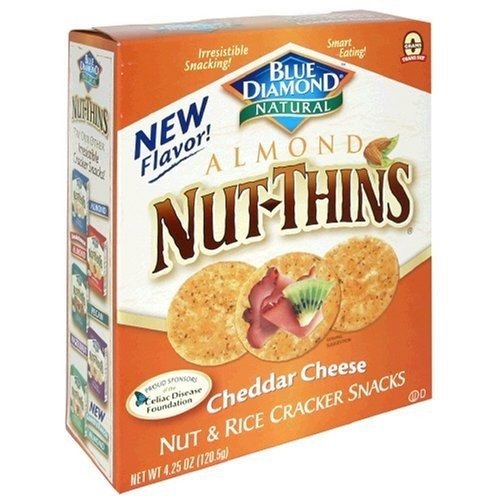
Item Name: Blue Diamond Almond Nut-Thins Cracker Snacks, Cheddar Cheese, 4.25-Ounce Boxes (Pack of 12) ( Value Bulk Multi-pack)
Value: 51.0
Unit: Fl Oz

Price: 3.79